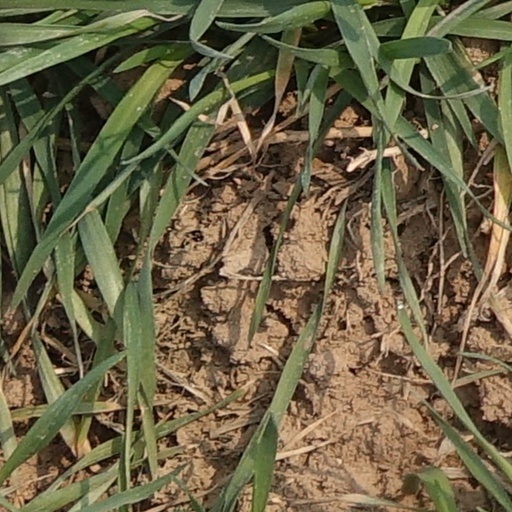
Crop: wheat